879 Naval Air Squadron

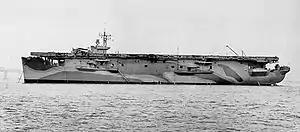
HMS "Attacker"

The battle honours awarded to 879 Naval Air Squadron are: